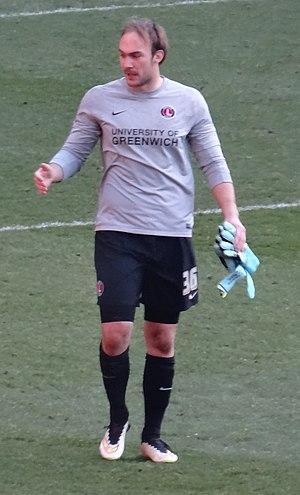
Marko Dmitrović, né le 24 janvier 1992 à Subotica, est un footballeur international serbe qui évolue au poste de gardien de but à la SD Eibar.